Dajti Mountain National Park

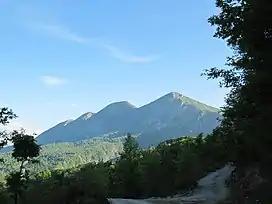
Dajti from the east

Dajti massif, a mountain chain that rises to an elevation of , comprises besides Dajti, Priska to the south, Tujani in the center and Brari to the north. Climbers of the mountain can view down into the city of Tirana and over the mountains of the region. Due to the panoramic view, this place has been named as the "Balcony of Tirana". One of Tirana's main water sources, Lake Bovilla, is located to the northeast of Brar with steep cliffs and a canyon. On the other extremity of the park along Erzen River is found the prehistoric Pellumbas Cave located in the Skorana Gorge, which has been formed by the river. Another natural attraction is the Shëngjini Waterfalls located near Shëngjergj village.